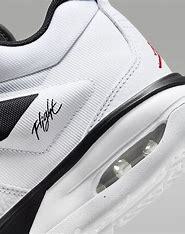
Brand: Jordan
Model: Stay Loyal 3